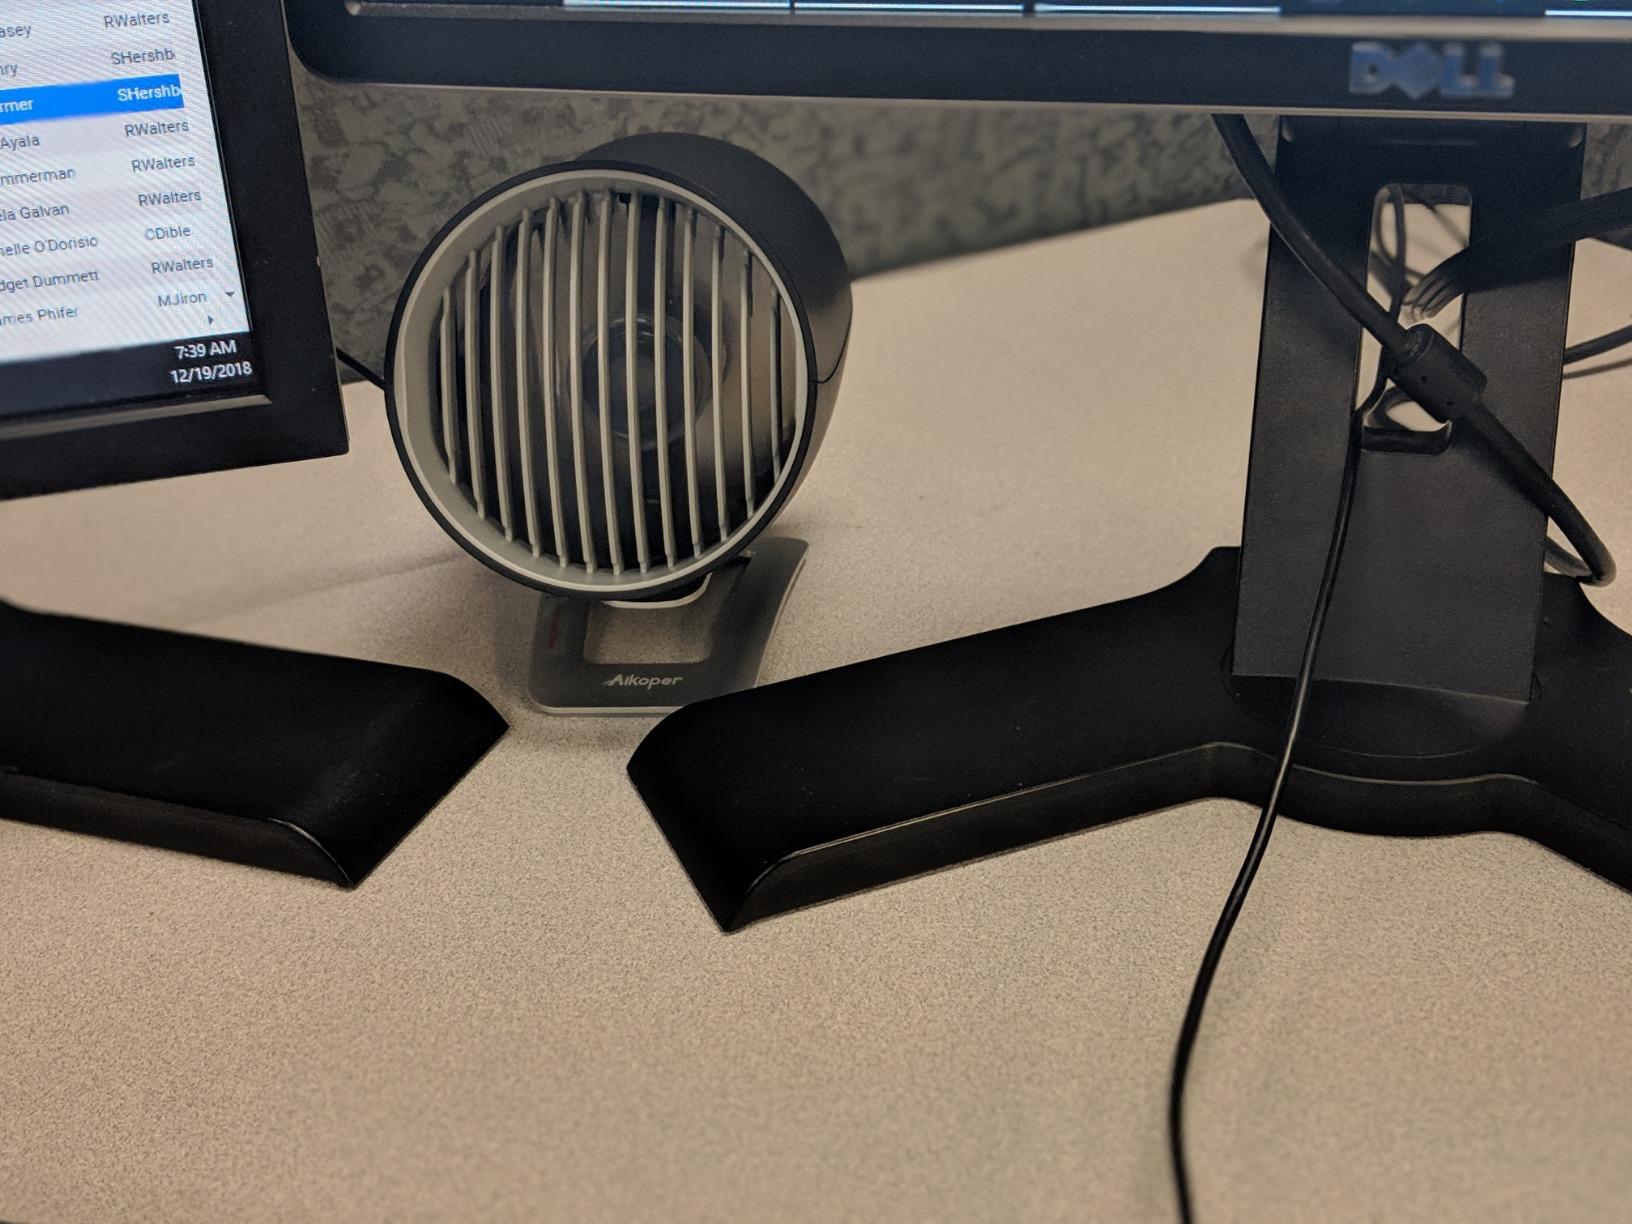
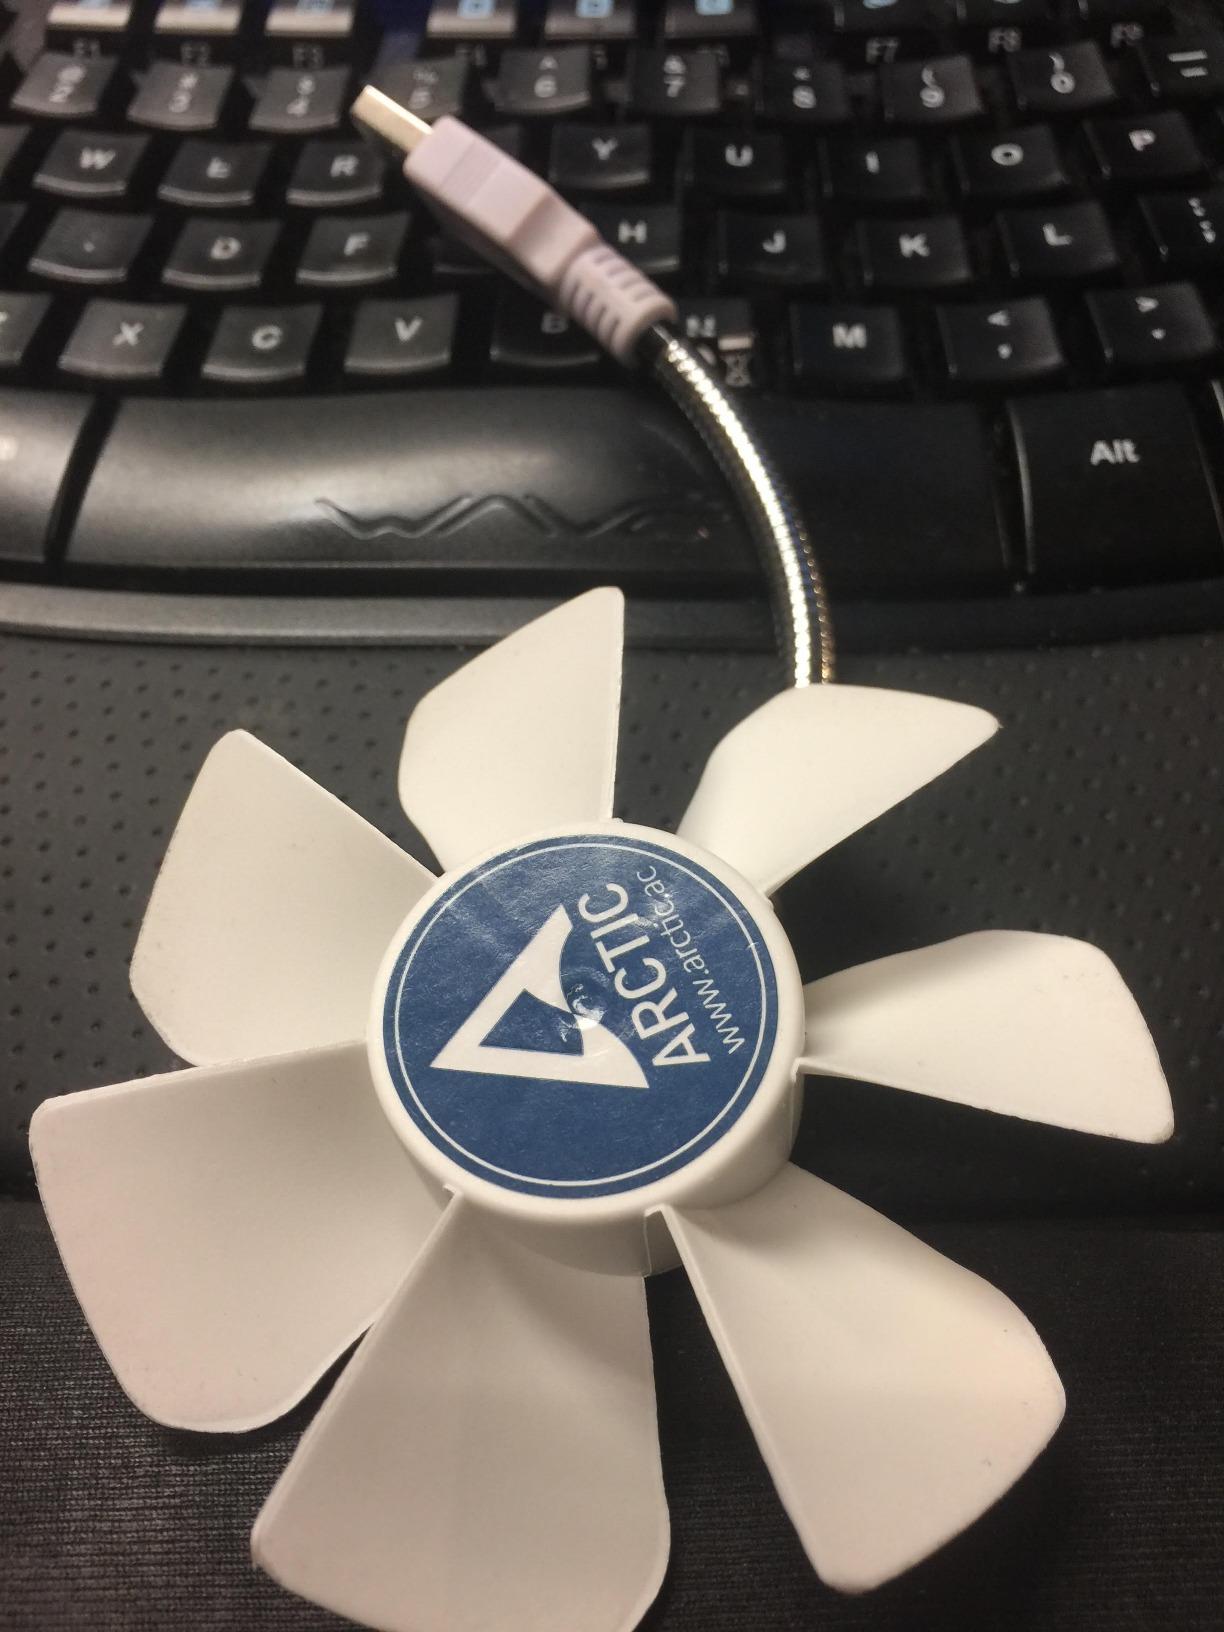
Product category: fan
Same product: no